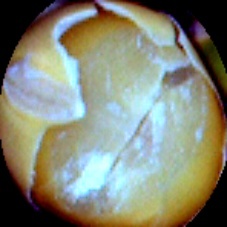
Label: Broken